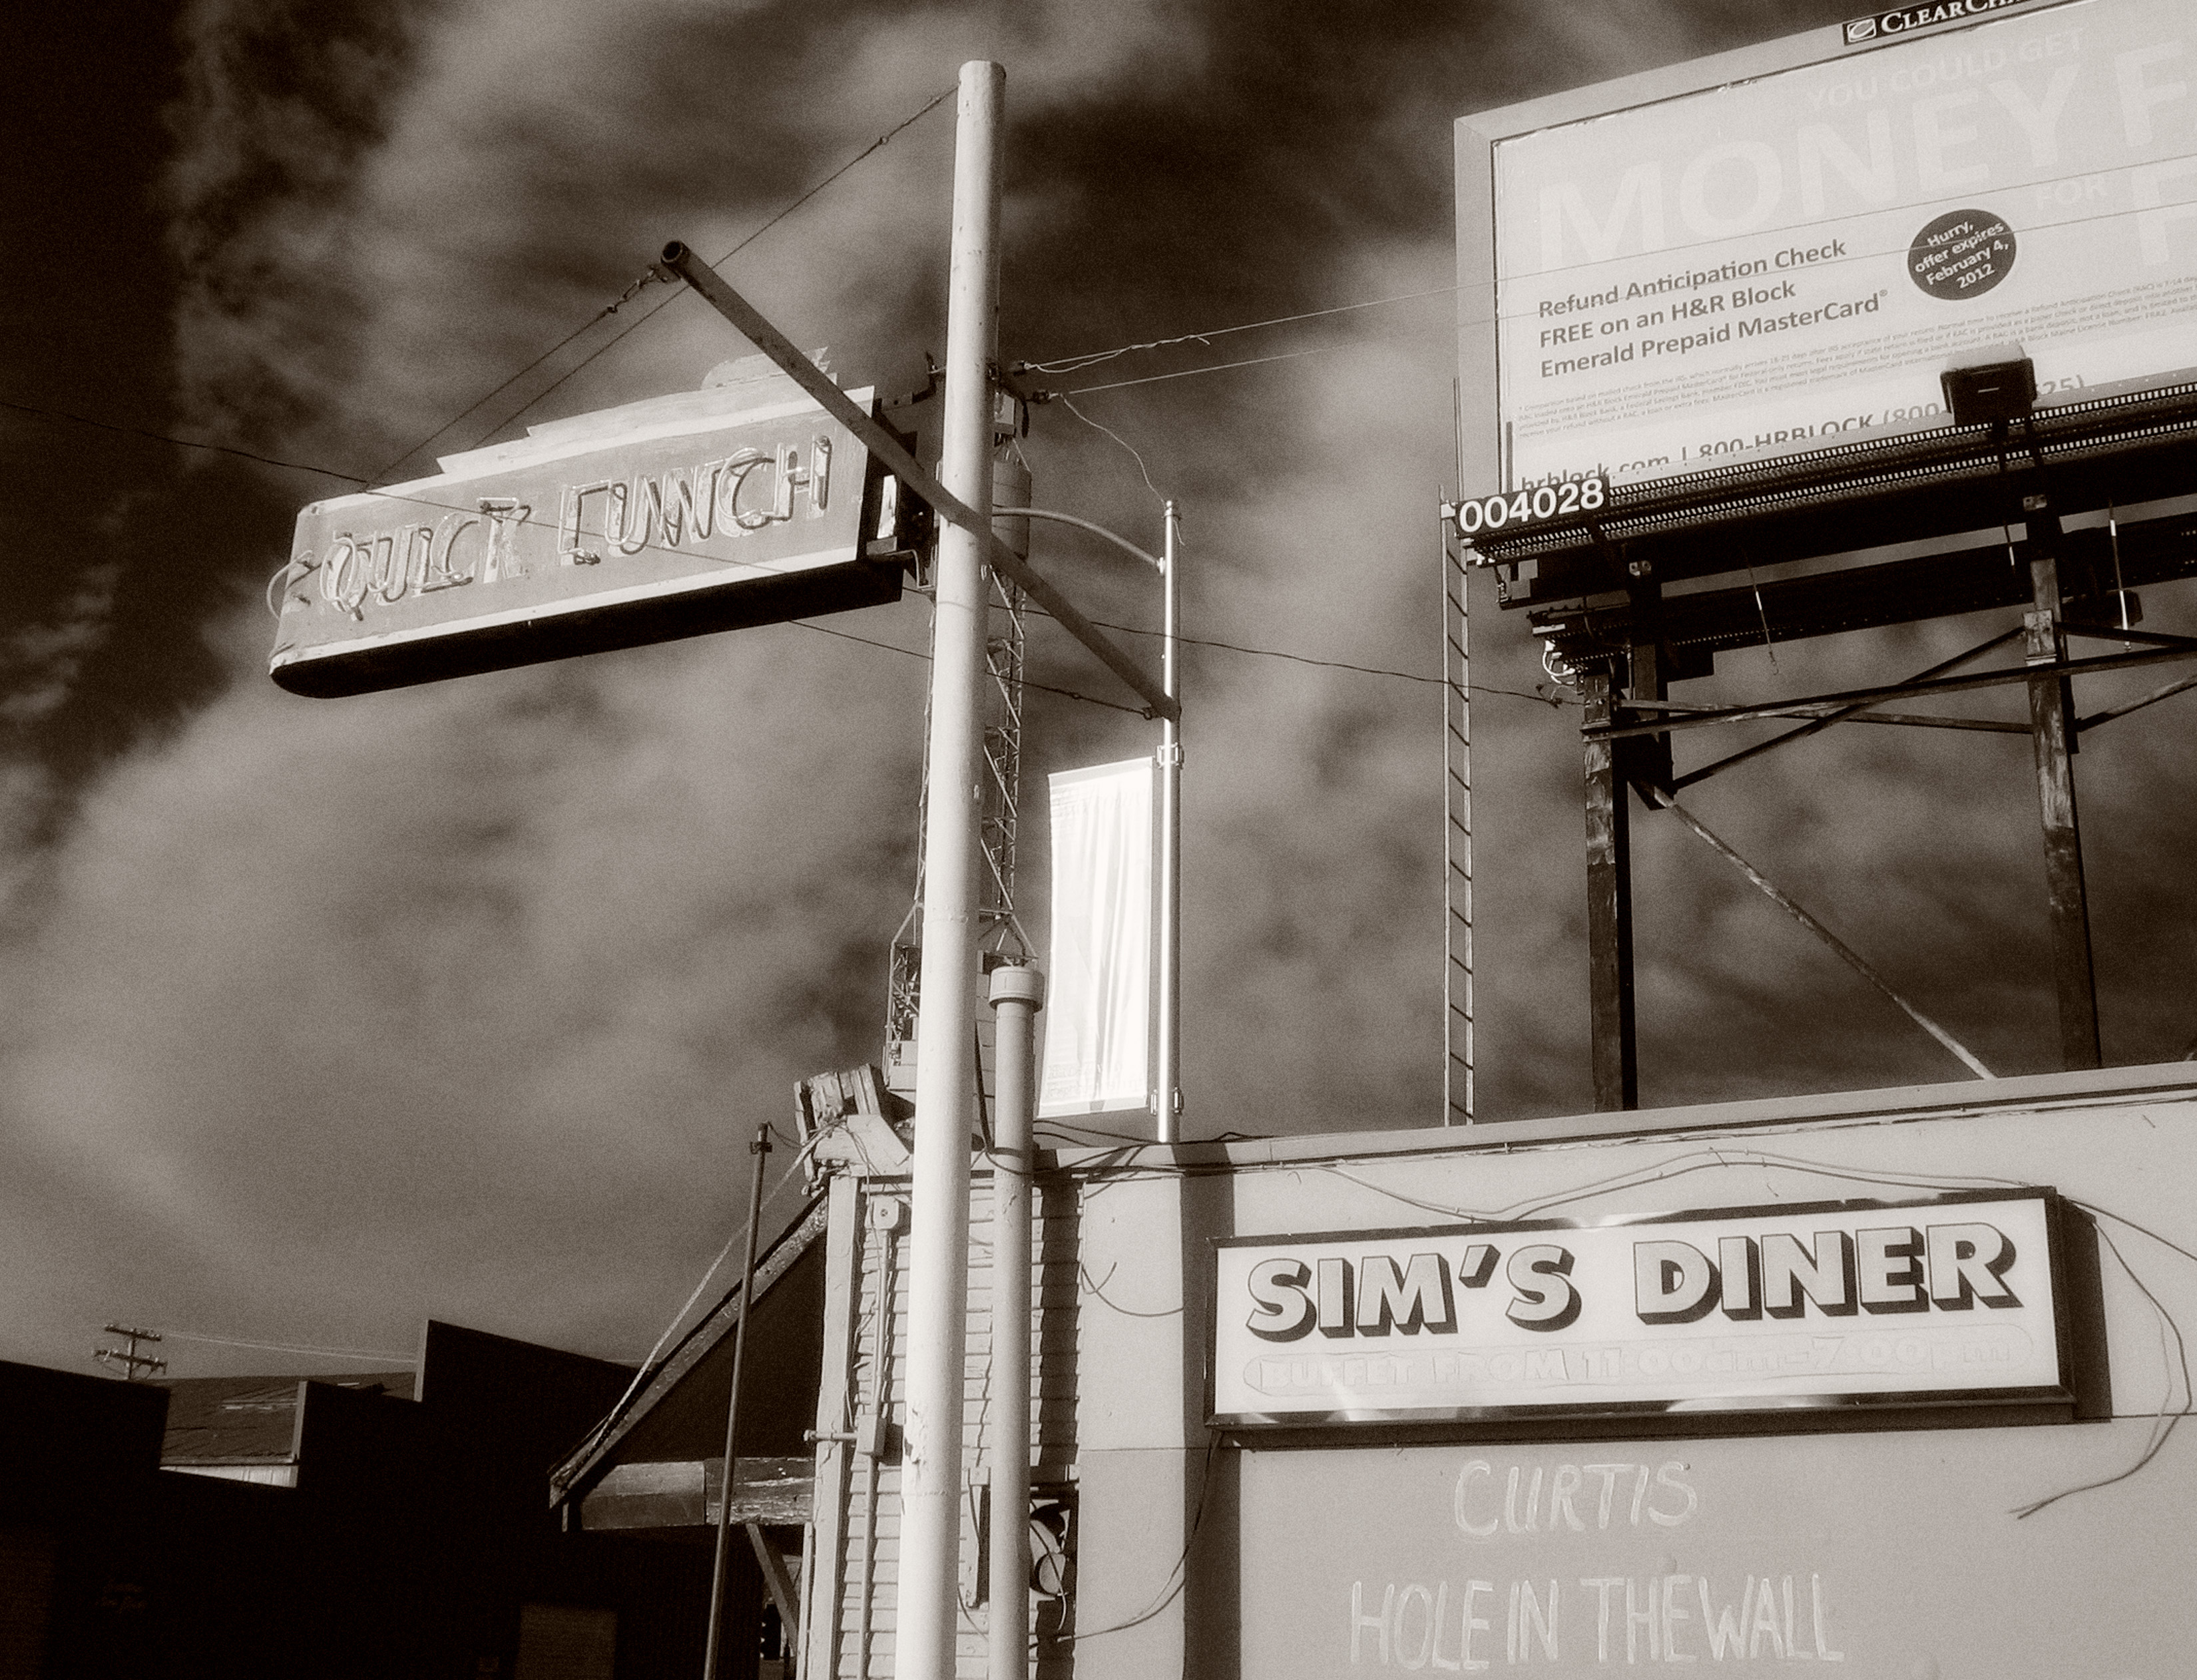
black and white, sky, road, white, street, city, urban, advertising, sign, store, black, monochrome, signage, lighting, clouds, photograph, signs, image, shape, broadway, retail, sacramento, infrared, monochrome photography